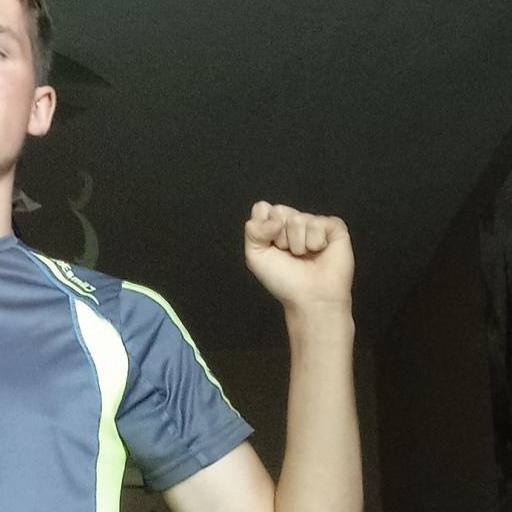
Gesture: fist